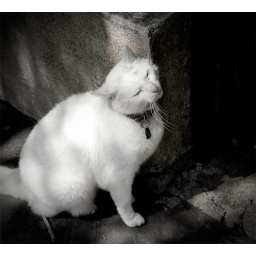
street kitty in charleston, sc